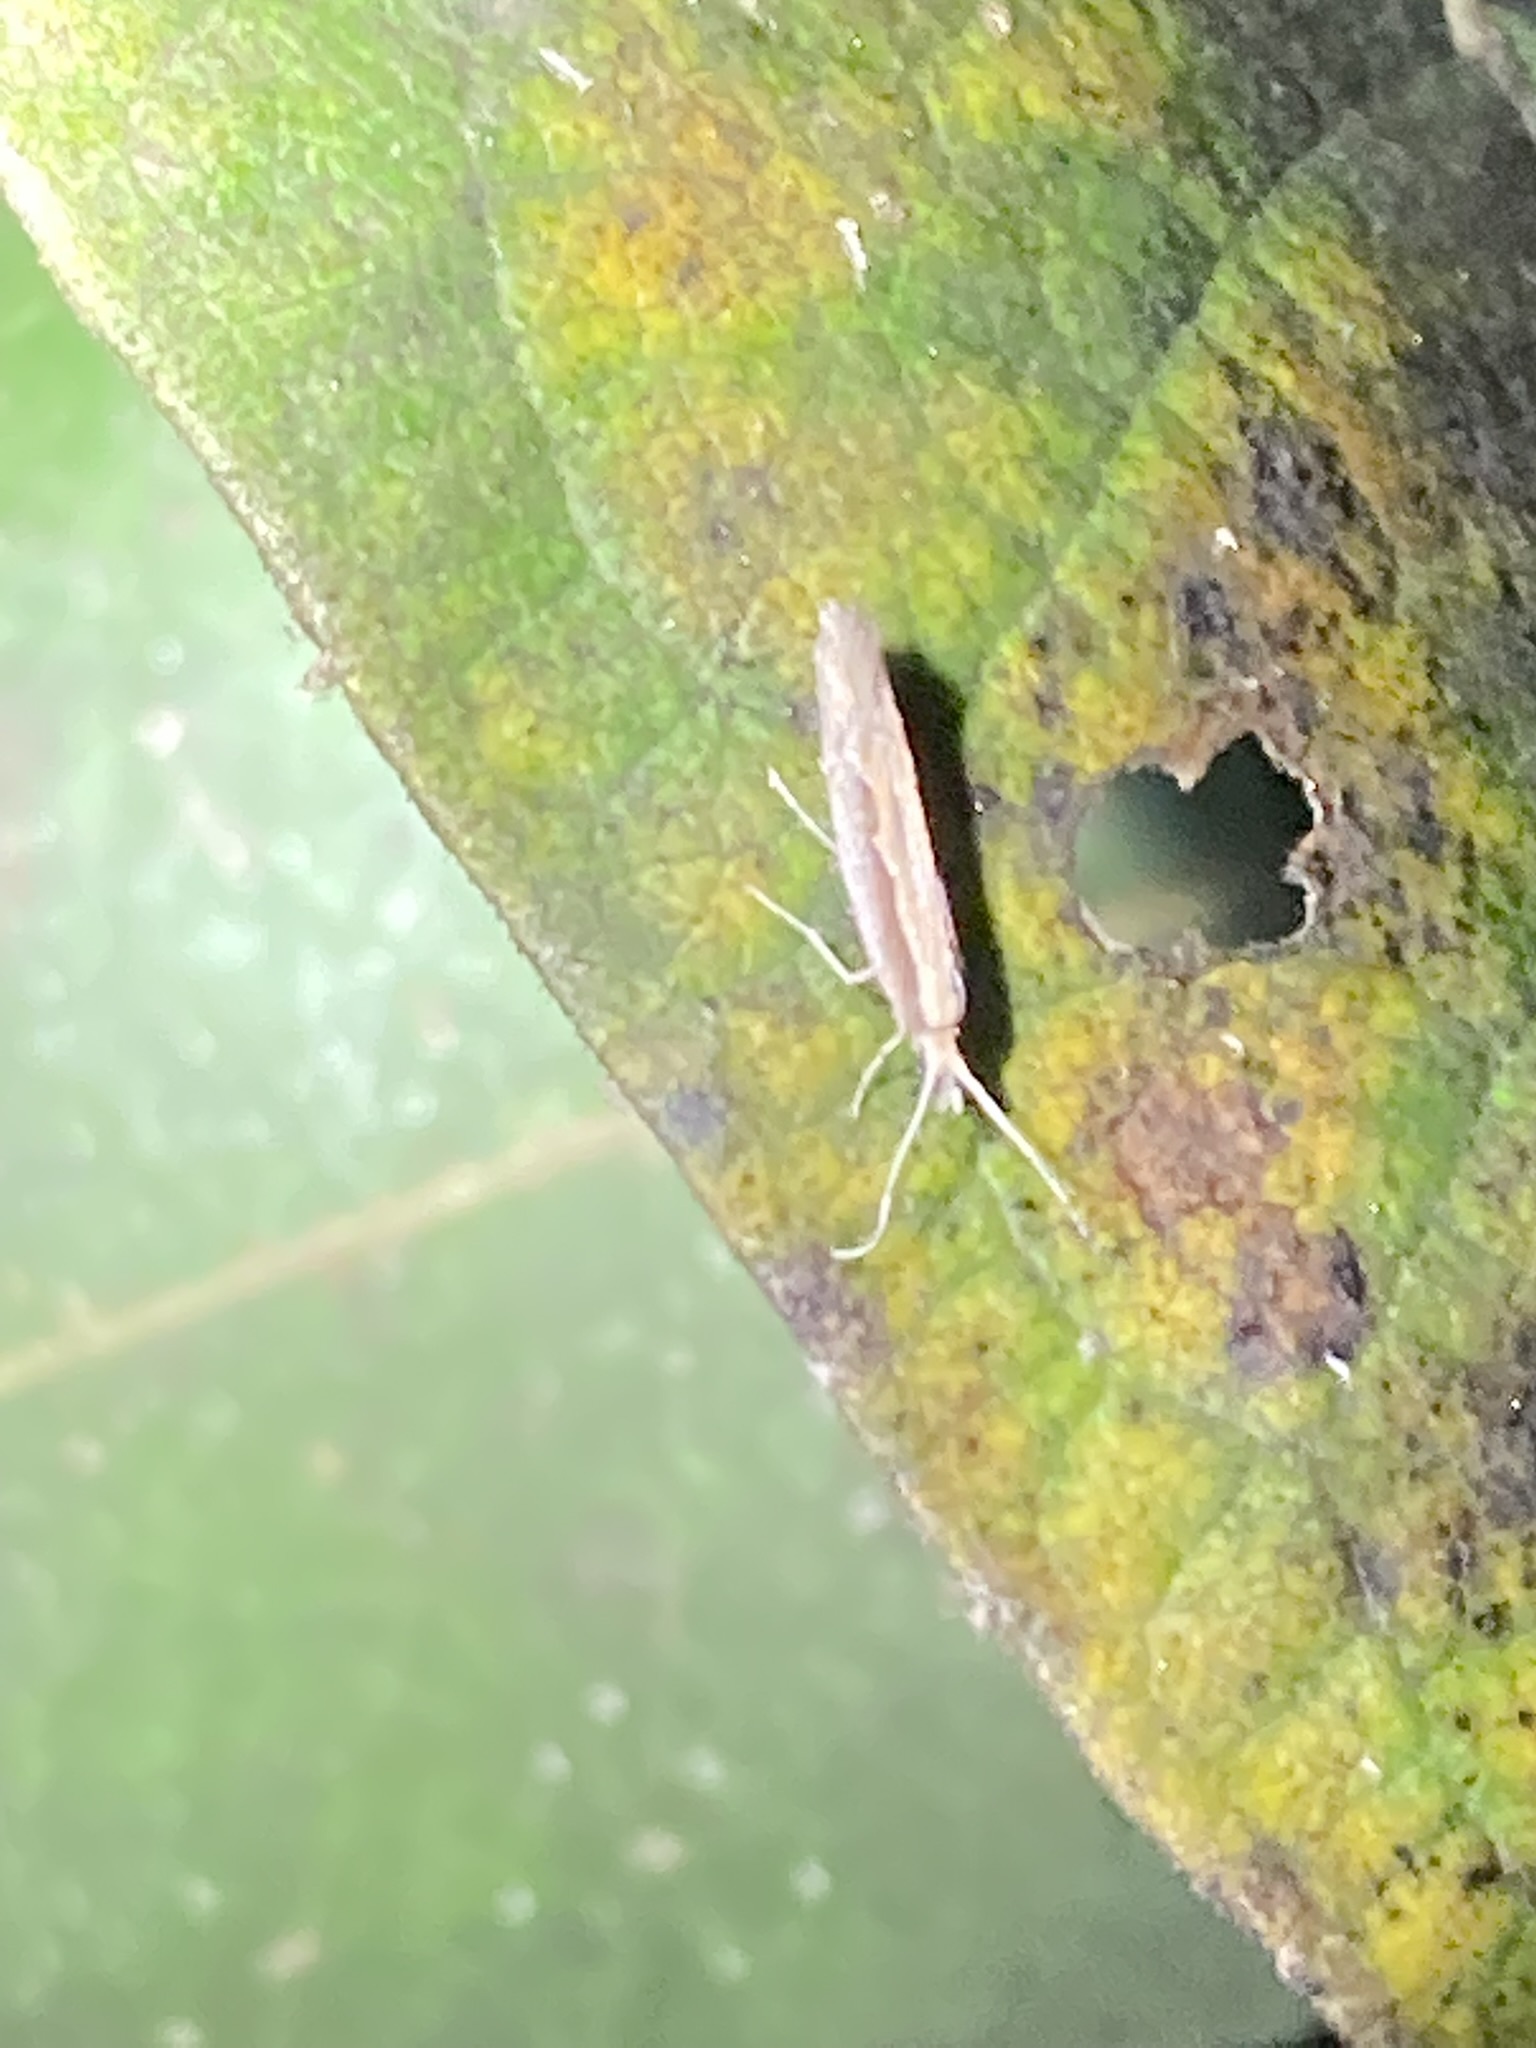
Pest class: diamondback_moth